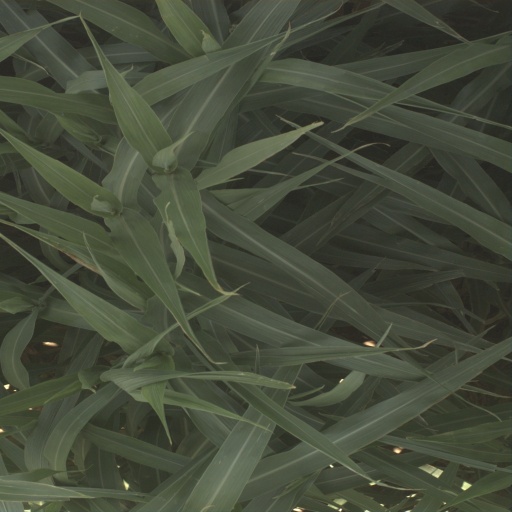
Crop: sorghum